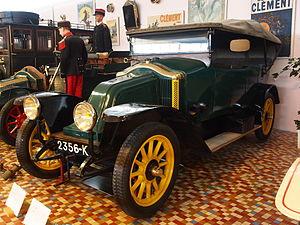
Renault 12CV est l’appellation commerciale d'une automobile de la marque Renault produite de 1909 à 1922.